Turracher Höhe Pass

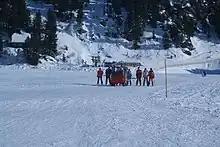
""Seetaxi"" (lake taxi) on the frozen lake

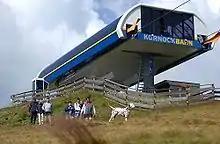
Summit station of the Kornockbahn

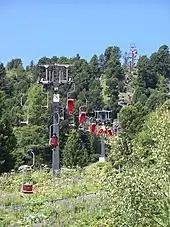
Chair lift for the dry toboggan run ("Sommerrodelbahn"), since replaced

The Turracher Höhe was developed for summer tourism as well as winter tourism. There were 233,000 overnight stays registered recently, two-thirds of them in the winter season of 2004/05 and one third in the summer season of 2005. A total of 1,350 commercial and 570 private beds were offered for guests. On average, 320 people are employed in the tourism trade per year. The extension of the tourist offerings has happened in a careful and natural way since the first national regional development concept of 1963. A development model for the years 2005 through 2015 (see External links) plans further development according to these principles. In summer of 2007, the new 1600 m long year-round toboggan run was opened.